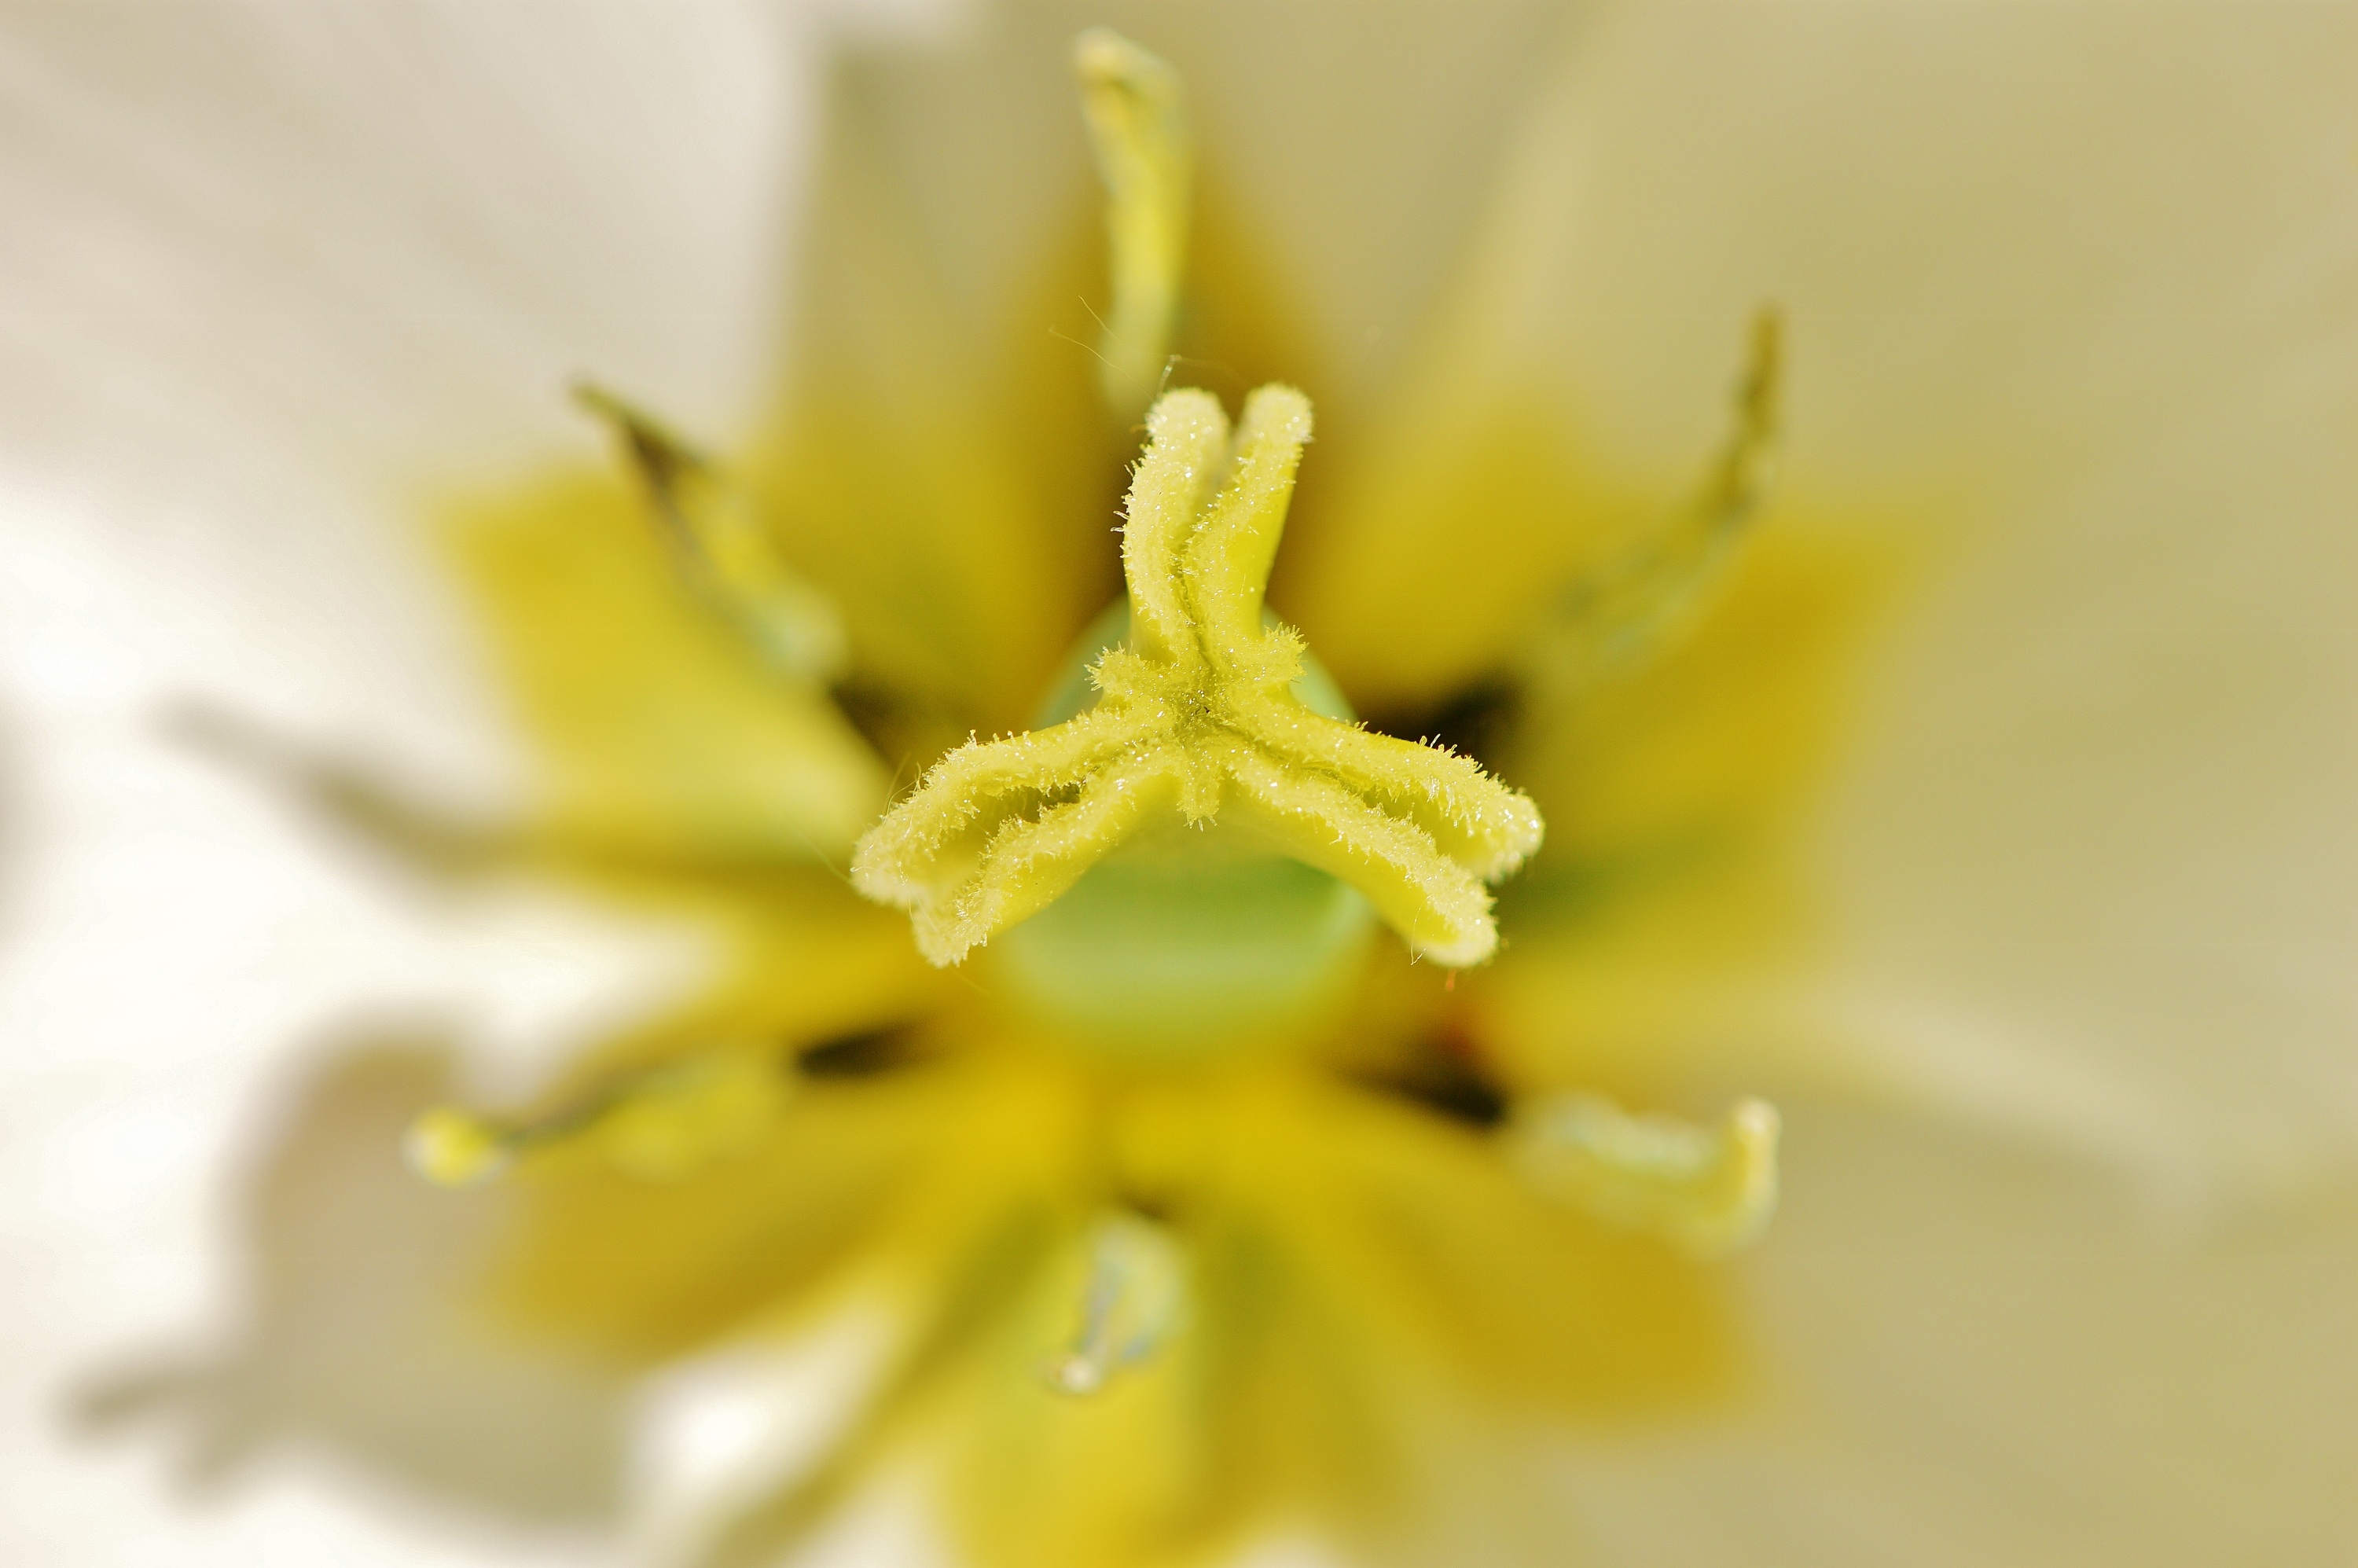
nature, blossom, plant, sunshine, white, photography, leaf, flower, petal, bloom, tulip, spring, produce, botany, yellow, garden, close, flora, wildflower, close up, farbenpracht, macro photography, flowering plant, plant stem, land plant